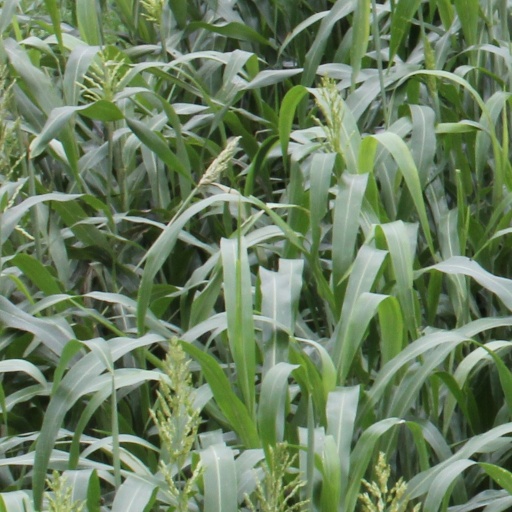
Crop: sorghum